Hillas Hut

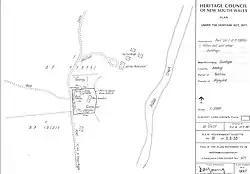
Heritage boundaries

Hillas Hut is a heritage-listed historic hut at Hillas Creek, Adelong, Cootamundra-Gundagai Regional Council, New South Wales, Australia. It was added to the New South Wales State Heritage Register on 2 April 1999.